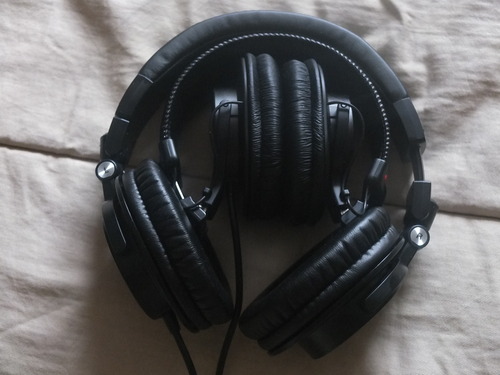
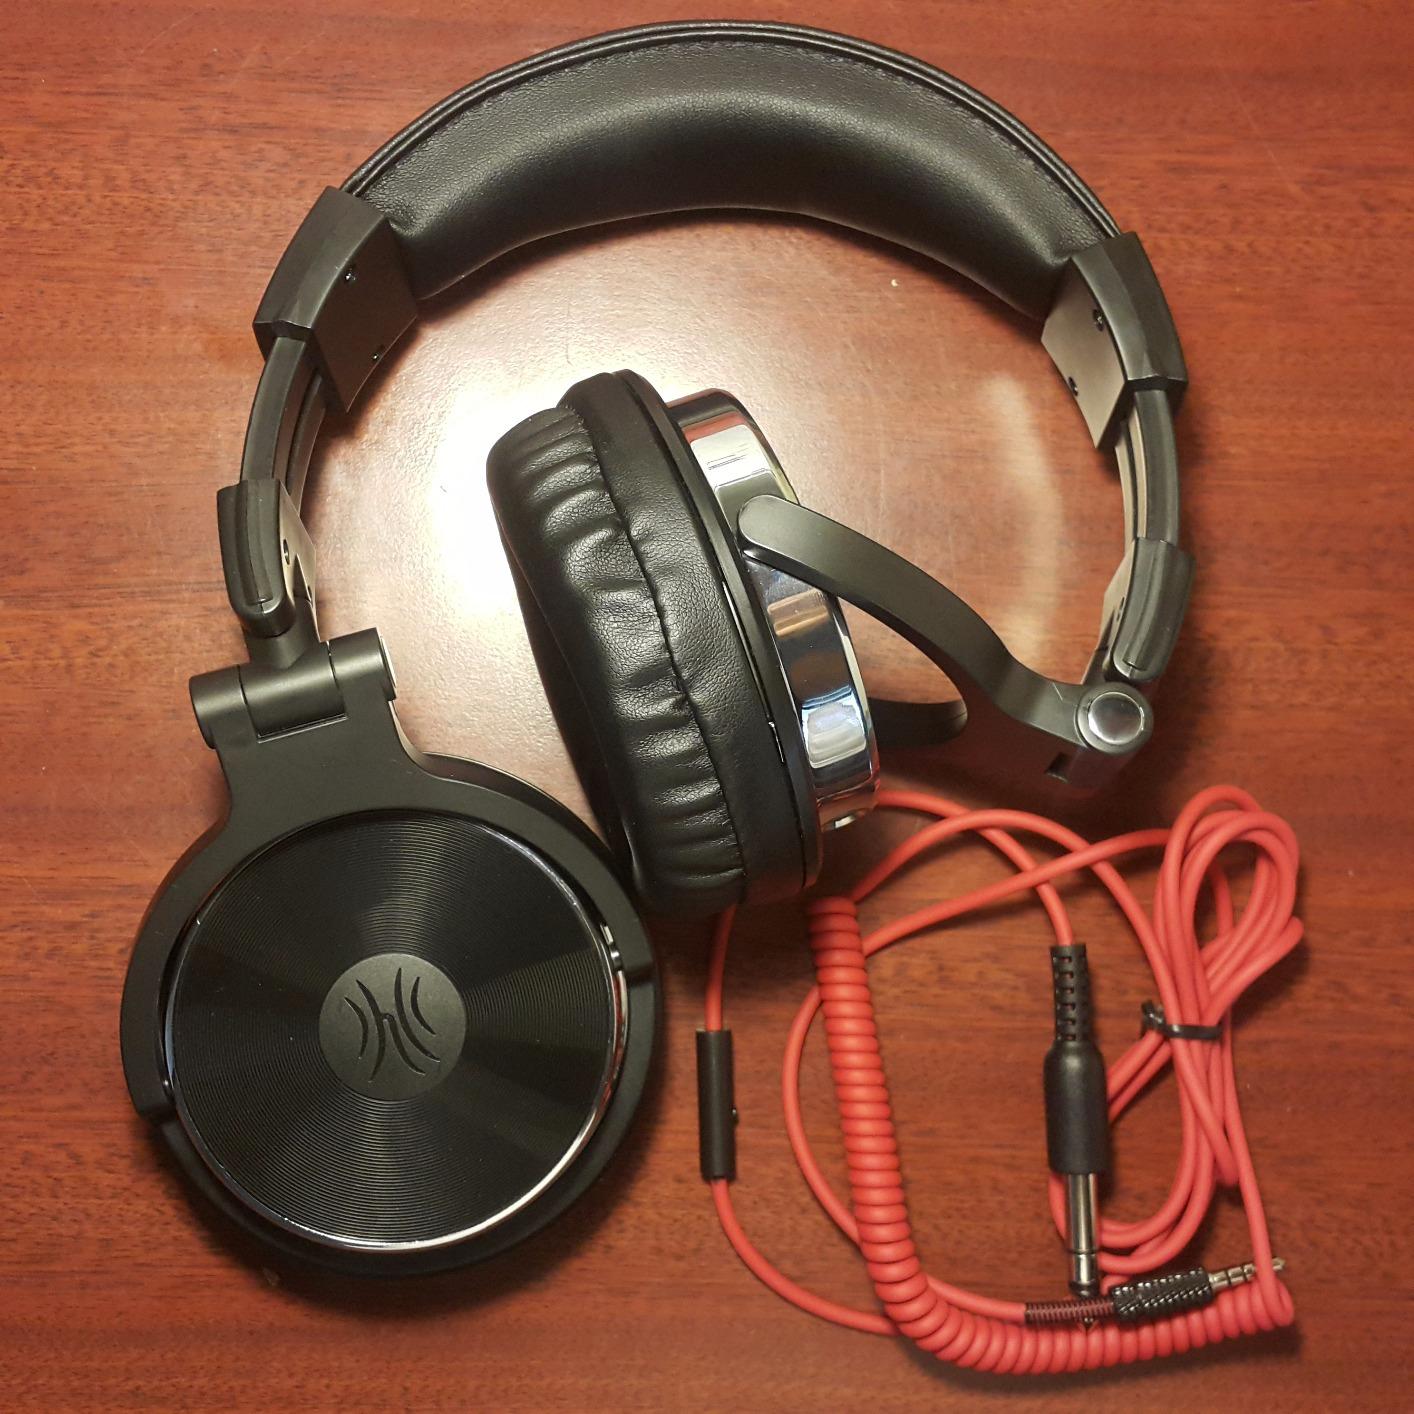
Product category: headphones
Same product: no